Gustave Duchesne de Bellecourt

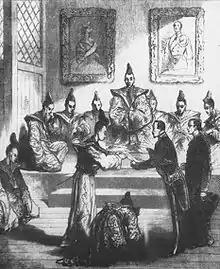
Duchesne de Bellecourt remitting the ratified Treaty of Amity and Commerce between France and Japan to the "shōgun" in 1860. He is accompanied by Father Mermet-Cachon.

In 1860, the servant of Duchesne was attacked with a sword and badly wounded in front of the French legation at the Temple of Saikai-ji in Edo.